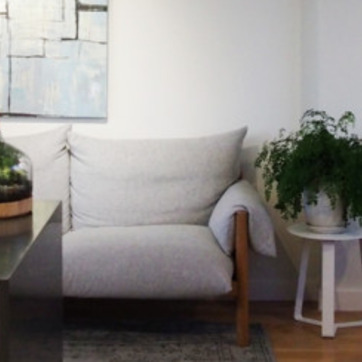
Material: fabric